Red Laird

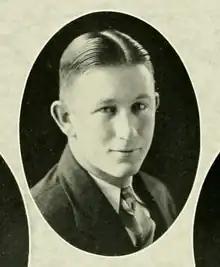
Laird pictured as a senior in "Quips and Cranks 1926", Davidson yearbook

Greene Flake "Red" Laird (December 16, 1902 – April 10, 1992) was an American college basketball and baseball coach. He is best known for being Virginia Tech's head baseball coach for 30 seasons and compiling the second most wins in program history through the 2013 season (343). He was inducted into the American Baseball Coaches Association Hall of Fame in 1971, and into the Virginia Tech Sports Hall of Fame in 1983. The home dugout at Virginia Tech's home baseball venue, English Field, is named in his honor. Laird also coached the men's basketball and baseball teams at Virginia Tech, Catawba College, and Davidson College as well as the freshman football team at Davidson. Laird attended Davidson between 1922–23 and 1925–26. While there he earned 12 varsity letters – four each in football, basketball and baseball.